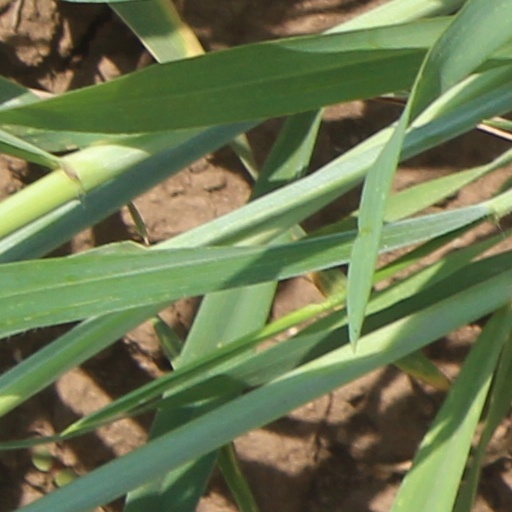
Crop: wheat